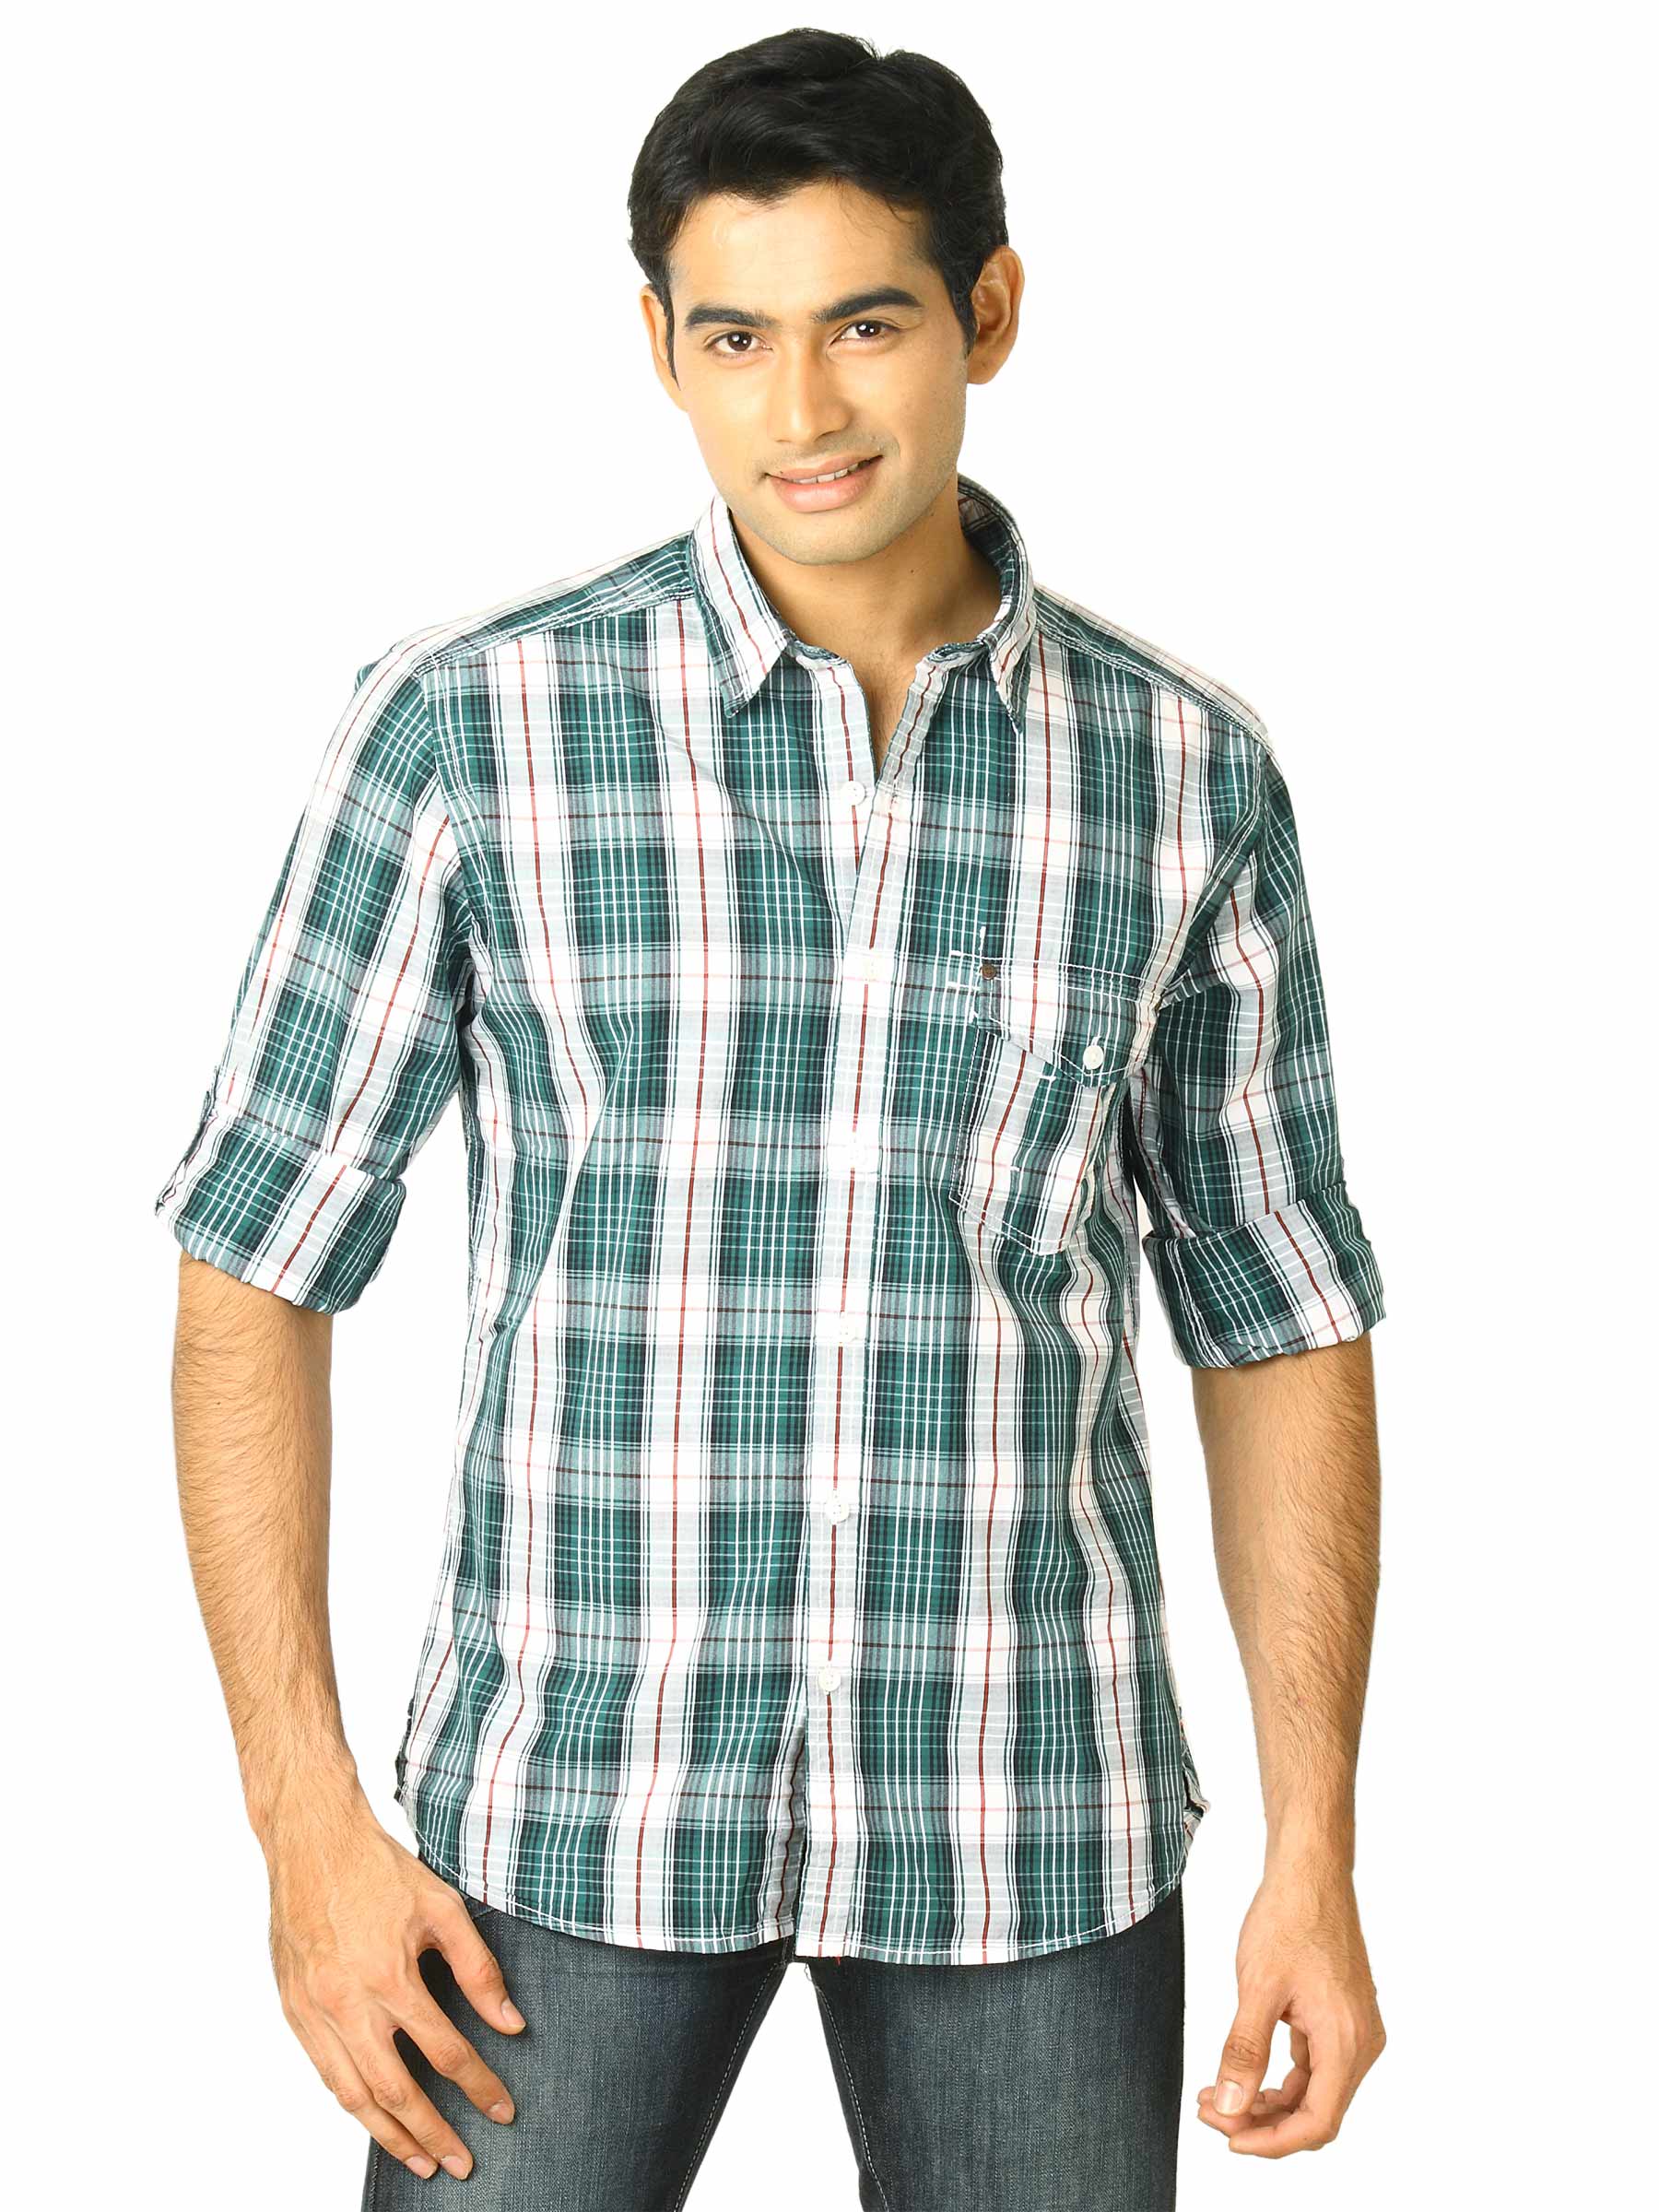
Scullers Men Scul Green White Shirts
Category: Apparel / Topwear / Shirts
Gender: Men
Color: Green
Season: Fall 2011
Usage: Casual